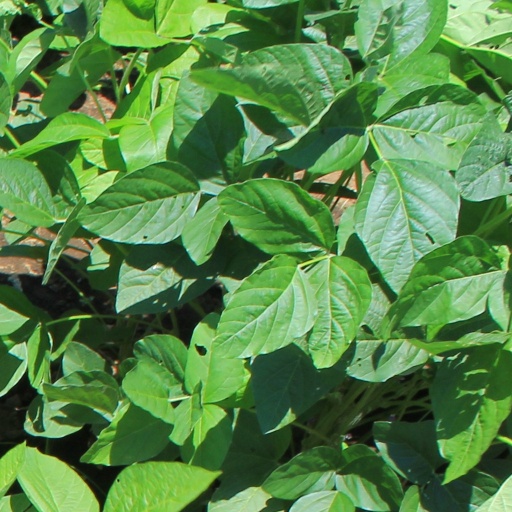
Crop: soybean